Distant Early Warning Line

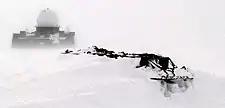
A DEW station in western Greenland is visible in the distance beyond the snow-drifted equipment pallets in the foreground of this photograph.

There were three types of stations: small unstaffed "gap filler stations" that were checked by ground crews only every few months during the summer; intermediate stations with only a station chief, a cook, and a mechanic; and larger stations that had a variable number of employees and may have had libraries, forms of entertainment, and other accommodations. The stations used a number of long-range L band – emitting systems known as the AN/FPS-19. The "gaps" between the stations were watched by the directional AN/FPS-23 doppler radar systems, similar to those pioneered only a few years earlier on the Mid-Canada Line. The stations were interconnected by White Alice, a series of radio communications systems that used tropospheric scatter technology.